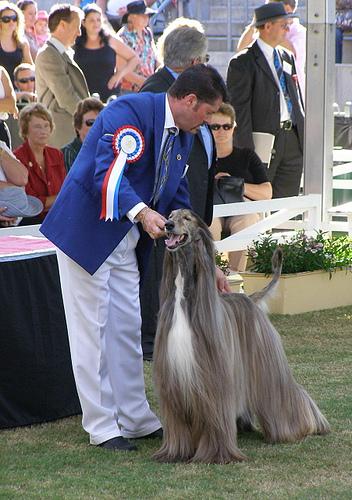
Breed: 222-n000013-Afghan_hound